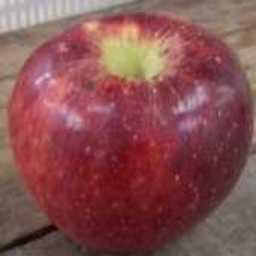
Label: Apple